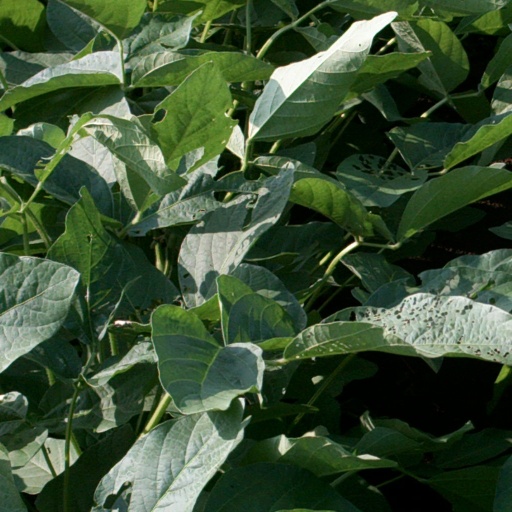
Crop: soybean